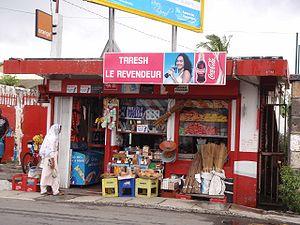
Mahébourg, petite boutique route Royale, île Maurice
Mahébourg est une petite ville côtière du sud-est de l'île Maurice. Protégée par une baie, c'est la principale localité du district de Grand Port. Elle comptait 15 753 habitants en 2000.